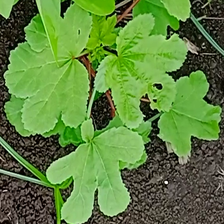
Weed species: Little_Mallow(Malva parviflora)